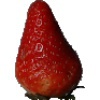
Label: Strawberry 1